The Biggest Loser Pinoy Edition: Doubles

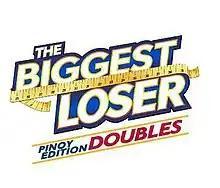

The Biggest Loser Pinoy Edition: Doubles was a Philippine reality television currently airing on ABS-CBN.